East End Theatre District

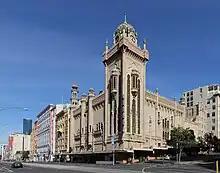
Forum Theatre

The East End Theatre District is a precinct within the central business district (CBD) of Melbourne, Victoria, Australia, and is bounded by Spring, Flinders, Swanston and Lonsdale Streets. The district is home to eight theatres, including the Princess Theatre, Her Majesty's Theatre and the Regent Theatre. These theatres mostly house commercial productions of musicals, plays and other events, in contrast with the city's Southbank Arts Precinct across the Yarra River which focuses on publicly funded companies.